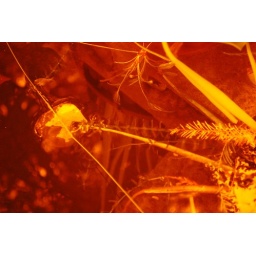
water garden in orange